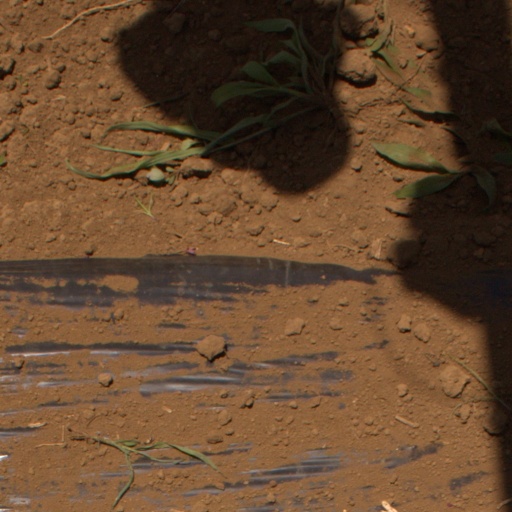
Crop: Jerusalem artichoke